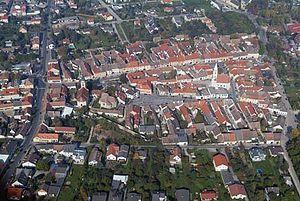
Rust est une ville du Land autrichien de Burgenland. C'est une Statutarstadt du Burgenland depuis 1681. Avec 1 800 habitants seulement, cette ville est le plus petit district d'Autriche.